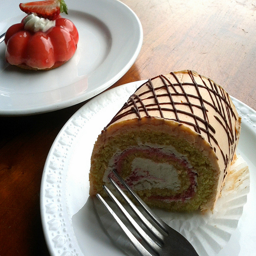
A piece of cake that is next to a fork.
A piece of food that is on a plate.
Some pastries are on plates on a wooden table.
A slice of dessert roll on a white saucer.
Two plates of food with a fork on a table.